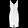
Label: Dress